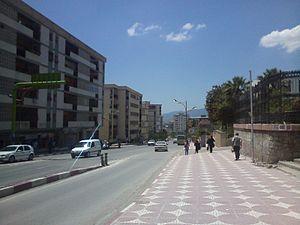
La rue Larbi Ben M'Hidi et la cité 20 Août 1955 à gauche, en plein centre-ville de Tizi Ouzou.
Tizi Ouzou est une commune algérienne de la wilaya de Tizi Ouzou dont elle est le chef-lieu. La ville est située en Kabylie, à 100 km à l’est de la capitale Alger, à 125 km à l'ouest de Béjaïa et à 30 km au sud des côtes méditerranéennes. Avec 135 088 habitants recensés en 2008, Tizi Ouzou se place au deuxième rang des villes les plus peuplées de Kabylie après Béjaïa.